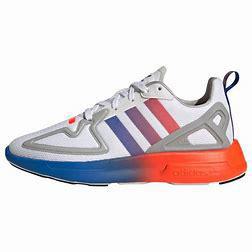
Brand: Adidas
Model: ZX 2K Flux